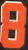
Number: 8